Cetuximab

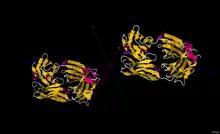

Cetuximab, sold under the brand name Erbitux, is an epidermal growth factor receptor (EGFR) inhibitor medication used for the treatment of metastatic colorectal cancer and head and neck cancer. Cetuximab is a chimeric (mouse/human) monoclonal antibody given by intravenous infusion.